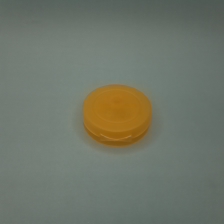
Color: red/orange/pink/fuchsia/brown
Cap type: flip-top cap